Yaacov Hecht

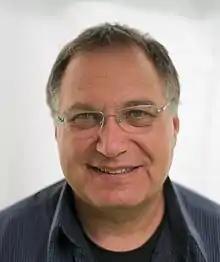
Hecht in 2011

Yaacov Hecht (born 1958 in Hadera), is an Israeli educator and proponent of democratic education.